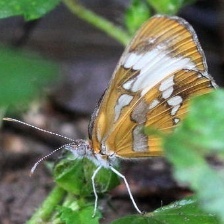
Species: MESTRA